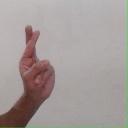
अक्षर: र